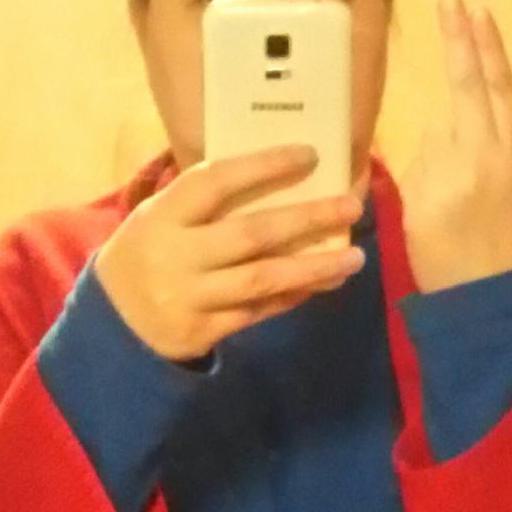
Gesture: no_gesture